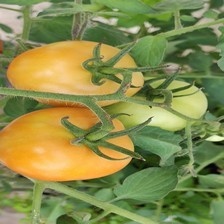
Label: tomato